Awara Baap

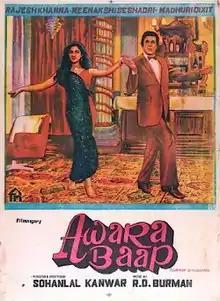
poster

Awara Baap is a 1985 Bollywood film starring Rajesh Khanna in the title role, directed by Sohanlal Kanwar.